Steven M. Rainey

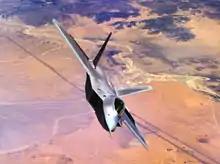
Raptor 02, piloted by Rainey, on the F-22 program's first cross continental flight

On May 17, 1998, he became the first Air Force pilot to fly the F-22 during a mission to evaluate flying qualities, speed brake handling, and formation flying. The eighty-minute mission in Raptor 01 was considered the start of formal flight test for the EMD phase of the program. On June 29, 1998, at the Lockheed plant in Marietta, Rainey flew chase for Metz during the first flight of the second EMD aircraft—Raptor 02.